Ob Plateau

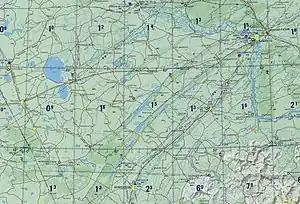
Ob Plateau area ONC map section.

There are forests made up mostly of birch in the ravines, as well as remnants of coniferous taiga in higher areas. Wetlands and lakes are common in the river valleys cutting across the plateau.